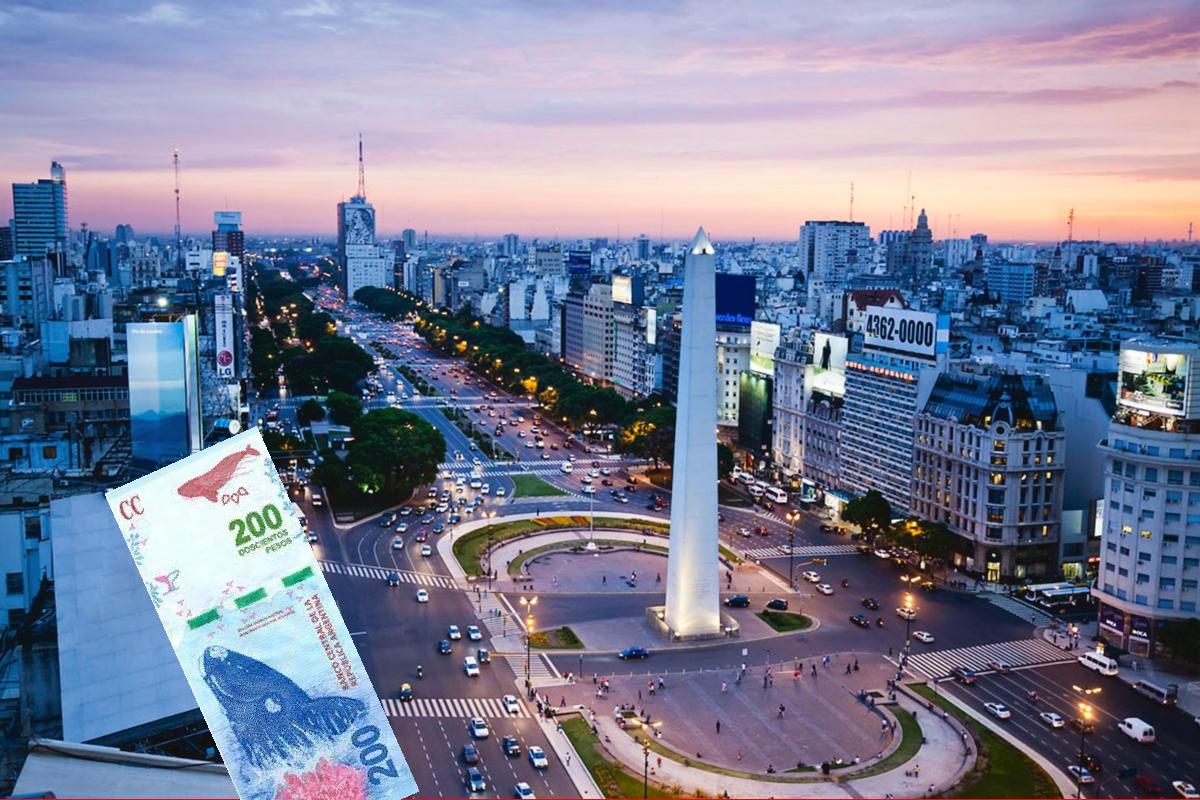
Denominación: 200